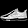
Label: Sneaker